Lupin the 3rd Part II season 3

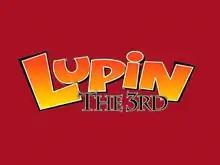
Title card used in Pioneer Entertainment's English release

"Lupin the 3rd Part II", also known as "Shin Lupin III" or simply as "Lupin III" for the American market, is a Japanese anime series based on the manga by Monkey Punch and is produced by Tokyo Movie Shinsha. The third season, which contains 52 episodes, aired between October 2, 1978 and October 1, 1979 on NTV. Twenty-six episodes of English adaptation of the anime aired on Adult Swim starting on January 13, 2003, while episode 79 (the 28th episode of the third season) was the last episode to be released dubbed into English. The opening theme is "Theme from Lupin III '79" by Yuji Ohno, while the ending theme is "Love Squall" by Sandii Hohn.